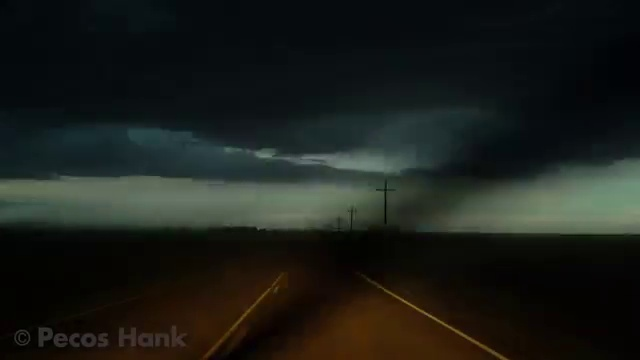
Fire: no
Smoke: no